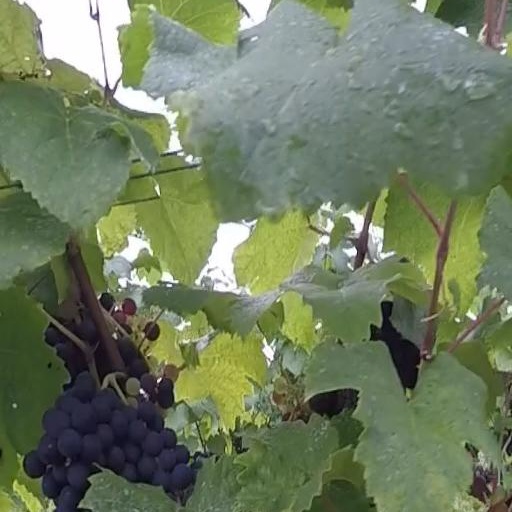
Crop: grape